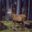
Label: deer